Sulfuric acid

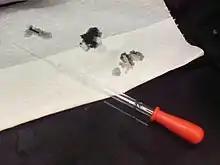
Drops of 98% sulfuric acid char a piece of tissue paper instantly. Carbon is left after the dehydration reaction staining the paper black.

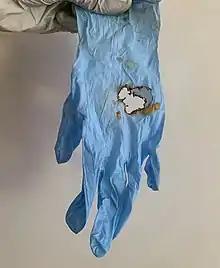
Nitrile glove exposed to drops of 98% sulfuric acid for 10 minutes

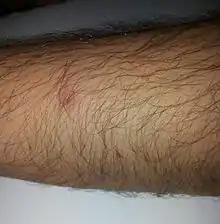
Superficial chemical burn caused by two 98% sulfuric acid splashes (forearm skin)

Sulfuric acid is capable of causing very severe burns, especially when it is at high concentrations. In common with other corrosive acids and alkali, it readily decomposes proteins and lipids through amide and ester hydrolysis upon contact with living tissues, such as skin and flesh. In addition, it exhibits a strong dehydrating property on carbohydrates, liberating extra heat and causing secondary thermal burns. Accordingly, it rapidly attacks the cornea and can induce permanent blindness if splashed onto eyes. If ingested, it damages internal organs irreversibly and may even be fatal. Personal protective equipment should hence always be used when handling it. Moreover, its strong oxidizing property makes it highly corrosive to many metals and may extend its destruction on other materials. Because of such reasons, damage posed by sulfuric acid is potentially more severe than that by other comparable strong acids, such as hydrochloric acid and nitric acid.